WWE Universal Championship

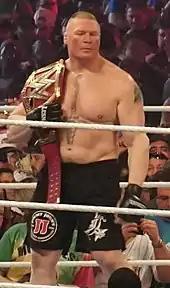
Record three-time champion Brock Lesnar, shown here in his first reign with the original Raw version of the championship belt

After Roman Reigns became the Undisputed WWE Universal Champion at WrestleMania 38 in April 2022, both the Universal Championship and WWE Championship belts were used in tandem to represent the undisputed title, although both titles retained their individual lineages. On the June 2, 2023, episode of "SmackDown", in celebration of Reigns reaching 1,000 days as Universal Champion, he was presented with a new single title belt to represent the Undisputed WWE Universal Championship. It featured the same "Network Logo" design on a black strap, but the WWE logo was encrusted with black gems, it has a textured gold background behind the logo which is part of the metal plate instead of the underlying leather, and the text at the bottom of the plate said "Undisputed Champion"; the side plates remained the same. Despite this, his manager Paul Heyman had continued to carry around the previous Universal and WWE Championship belts until the end of July. On WWE's website, pictures of the previous title belts were still used for the individual title histories of each championship until April 2024 when the Undisputed WWE Universal Championship belt replaced the image for the WWE Championship; the Universal Championship title history remained a picture of the previous blue belt. After the retirement of the Universal Championship, the Undisputed belt would continue to be used for the WWE Championship, which also continued to be referred to as the Undisputed WWE Championship.